Korean mun

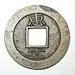
A coin issued by the Rice and Cloth Department (宣惠廳) containing the mint mark "惠".

The most common "Sangpyeong Tongbo" cash coins were the 1 mun variants, but quite early 2 mun variants were also being cast, the earliest 2 mun cash coins had the Chinese character "二" (이) on their reverses, but later versions of the 2 mun cash coins can only be distinguished by the fact that they were physically larger than the 1 mun cash coins.